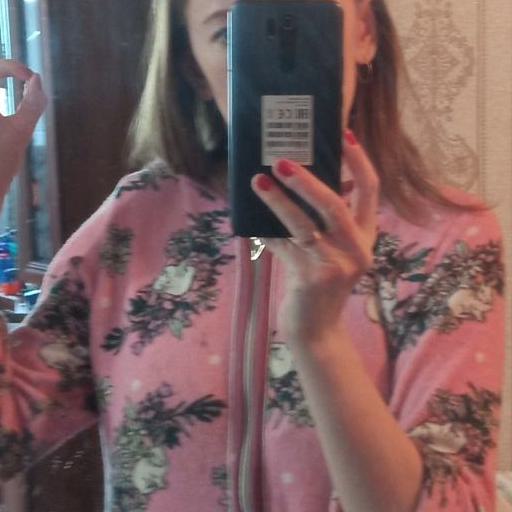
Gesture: no_gesture